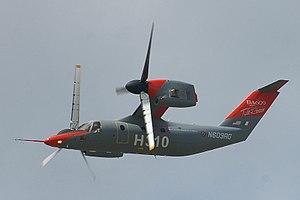
Le terme « tiltrotor » désigne un aéronef muni de rotors basculants, qui combine ainsi l'ascension verticale d'un hélicoptère à la vitesse de croisière et à la charge utile d'un avion. C'est un des types d'avion à décollage et atterrissage vertical.
Le AgustaWestland AW609, anciennement Bell/Agusta BA609 est un appareil bi-moteur civil à rotors basculants et à décollage vertical ayant une configuration similaire à celle du Boeing-Bell V-22 Osprey. Il est développé par Bell/Agusta Aerospace Company, une coentreprise entre le constructeur américain Bell Helicopter et le constructeur italien Agusta.